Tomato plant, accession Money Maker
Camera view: tilt-top (135 deg); turntable rotation: 90 degrees
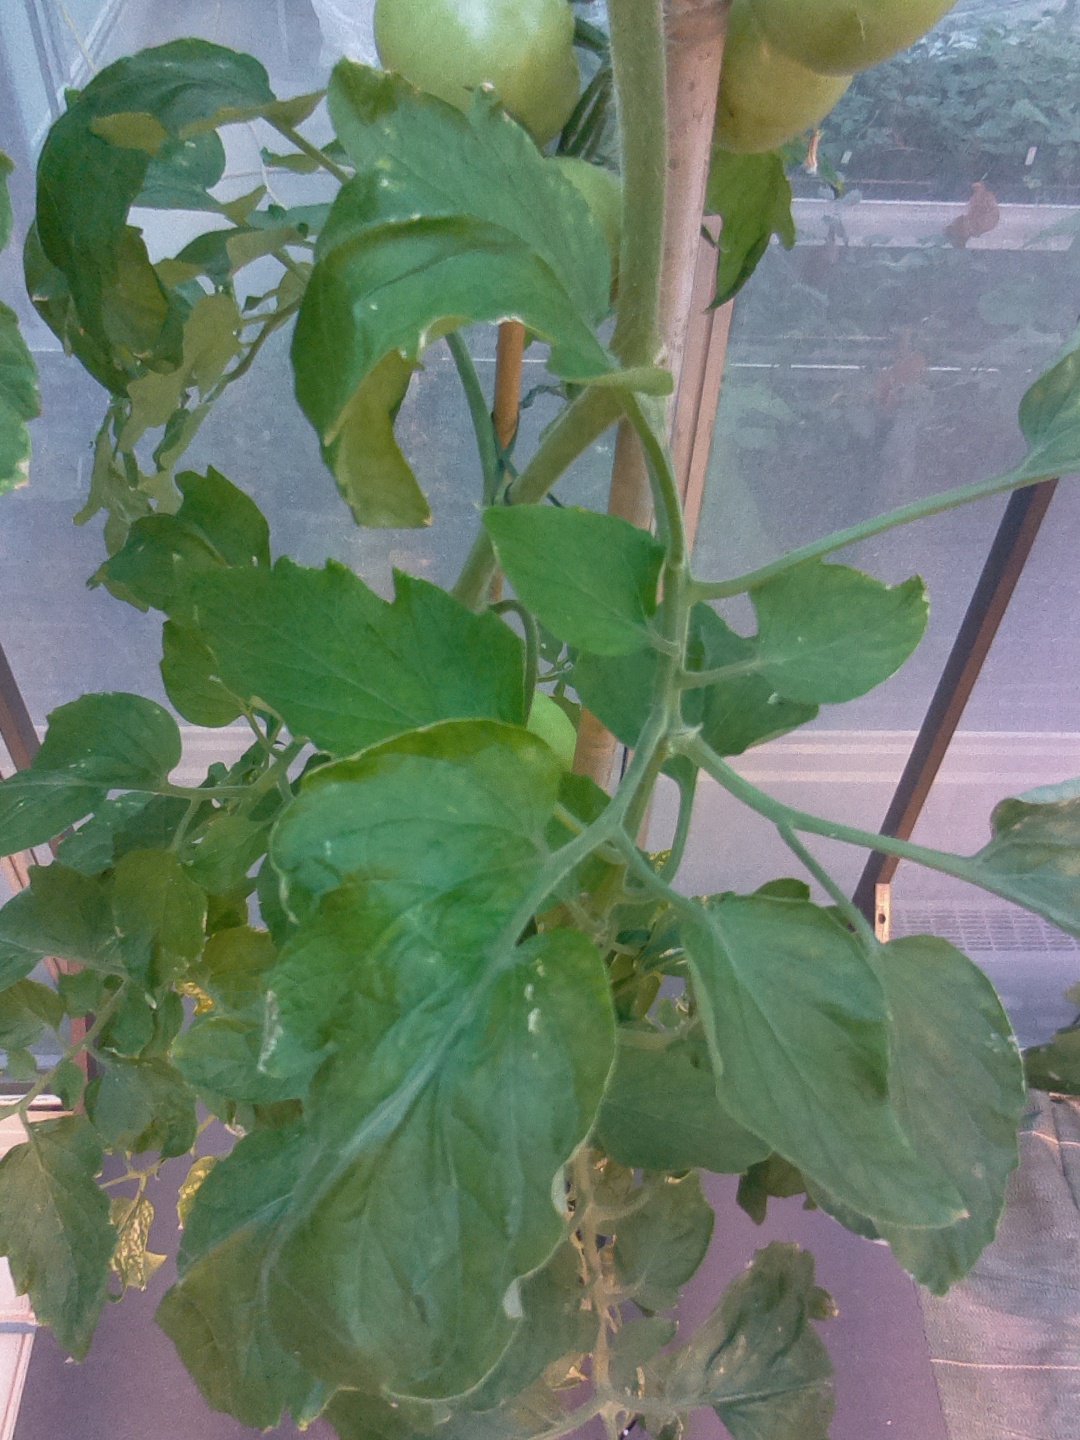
BBCH growth stage 74: 40%-50% of final fruit size